USS Gwin (DM-33)

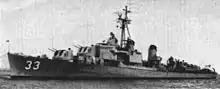
USS "Gwin" in the mid-1950s.

As the Korean War necessitated the strengthening of America's fleet, "Gwin" recommissioned at Charleston 8 July 1952. For the next few years she divided her time between Caribbean and local exercises, European cruises, and NATO maneuvers, with time out for overhaul. In 1953 "Gwin" crossed the Atlantic for a 4-month tour of duty with the 6th Fleet, visiting ten Mediterranean ports before returning to Charleston 3 February 1954. Midshipman Able Cruises June to August 1954 and 1955 took her to Lisbon, Portugal, Le Havre, Valencia, Spain, and Torquay, England. "Gwin" returned to the Mediterranean a final time in 1957 for NATO maneuvers with ships of the Portuguese, French, and British navies, visiting both Brest and Gibraltar.